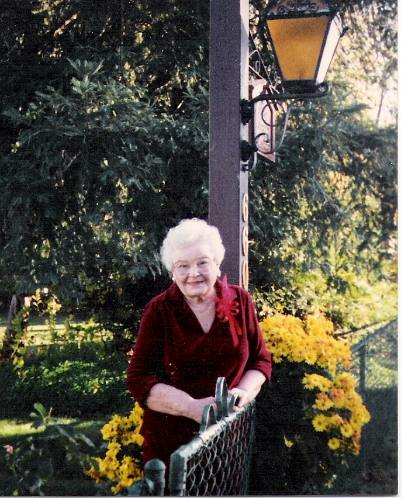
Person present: Yes